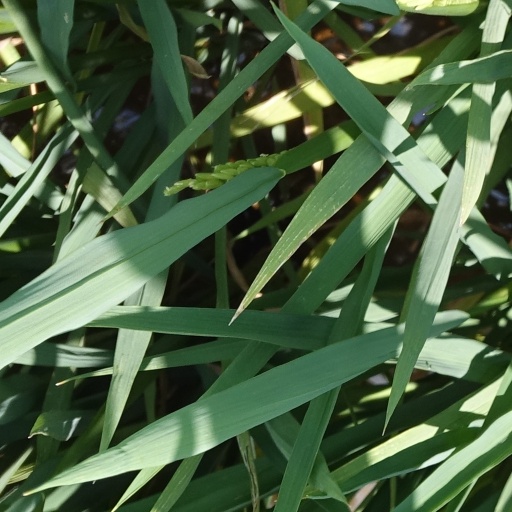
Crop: rice